Victor Wembanyama

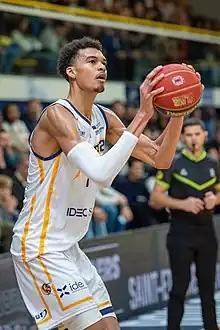
Wembanyama with Metropolitans 92 in 2022

On 4 July 2022, Wembanyama signed a two-year contract with Metropolitans 92 of the LNB Pro A. He was drawn to the team due to head coach Vincent Collet's reputation for developing and providing opportunities for young players. In October 2022, Wembanyama gained recognition from American media after two exhibition games against the NBA G League Ignite, featuring projected second overall pick Scoot Henderson, in Las Vegas. The games, which marked Wembanyama's U.S. debut, were nationally televised and attended by over 200 scouts and NBA executives. In the first game, on 4 October, he recorded 37 points, five blocks and four rebounds in a 122–115 loss. Wembanyama led his team to a 112–106 win over the Ignite in their second game, scoring 36 points and grabbing 11 rebounds. On 27 October, the NBA announced that it would stream all Metropolitans 92 regular-season and playoff games on its app.